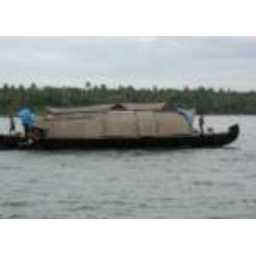
house boat in river